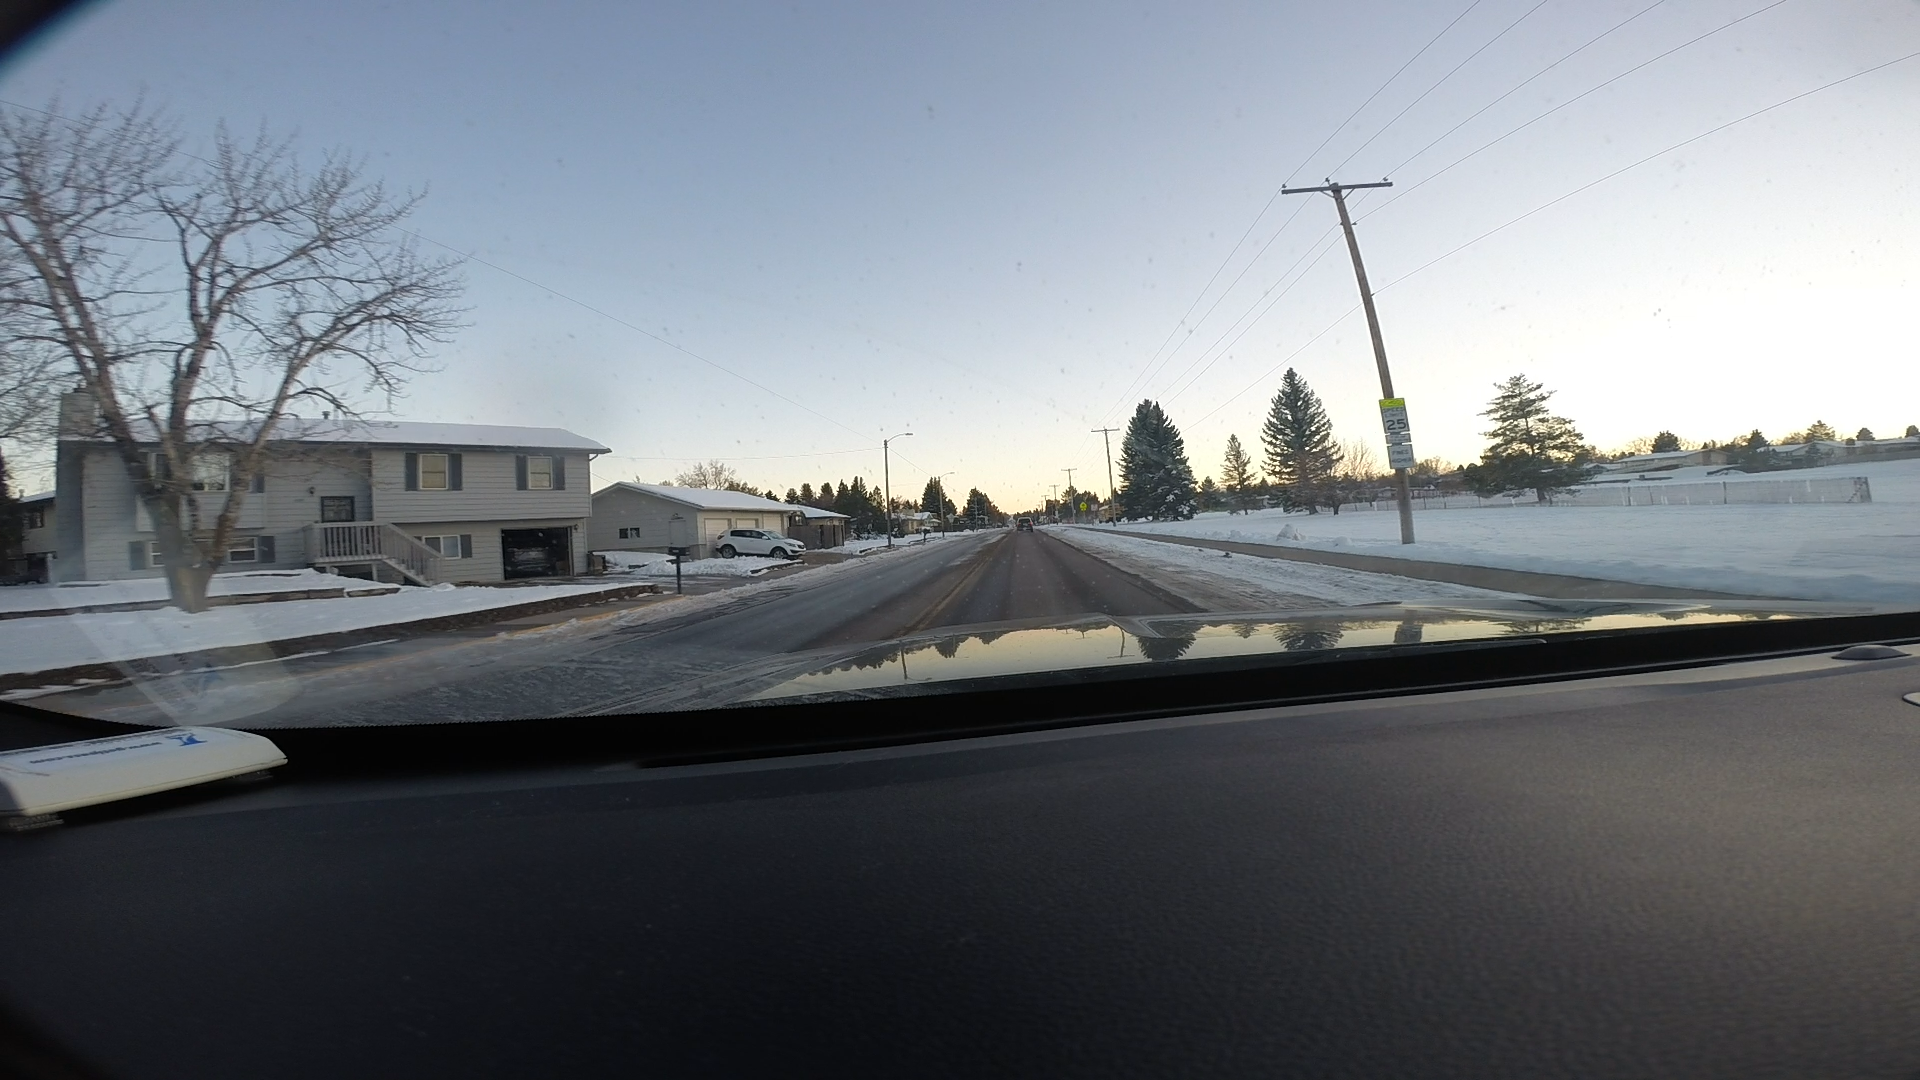
Speed limit sign label: mph25